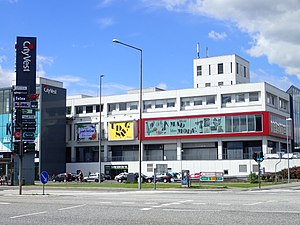
City Vest
City Vest fra sydsiden ved Silkeborgvej
City Vest er et indkøbscenter i Aarhus med 70 butikker på 45.000 m², beliggende nær Silkeborgvej i Brabrand. Det hed oprindeligt Gellerup Center ved sin indvielse i 1972 og var tidligere Jyllands største indkøbscenter. Centret er flere gange blevet renoveret og udvidet, men er deler nu kun 3. pladsen med Storcenter Nord, målt på antal butikker i Aarhus.